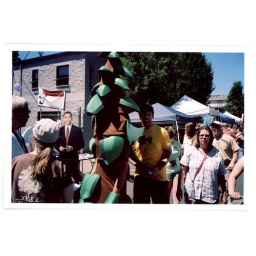
in his younger days at the mississippi street fair with barack obama and a large tree